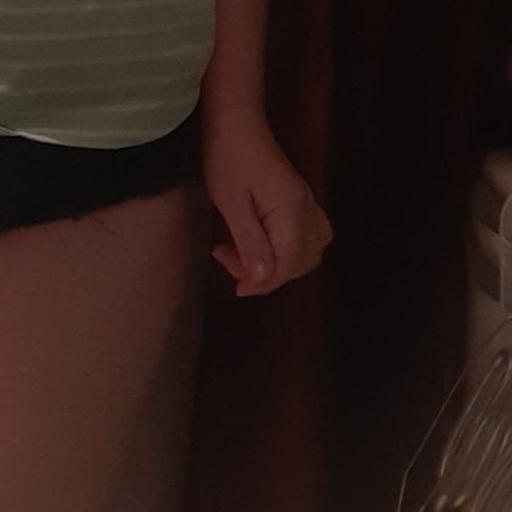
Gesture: no_gesture